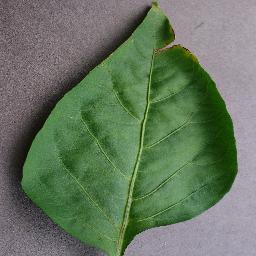
Label: Pepper,_bell___healthy